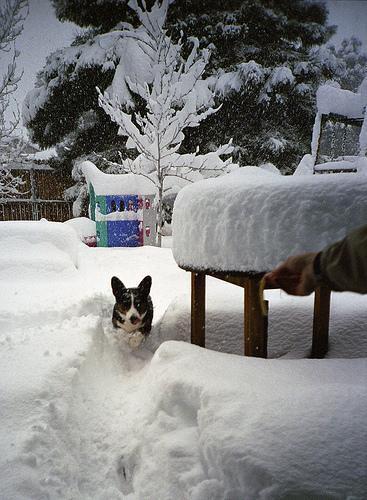
Cardigan